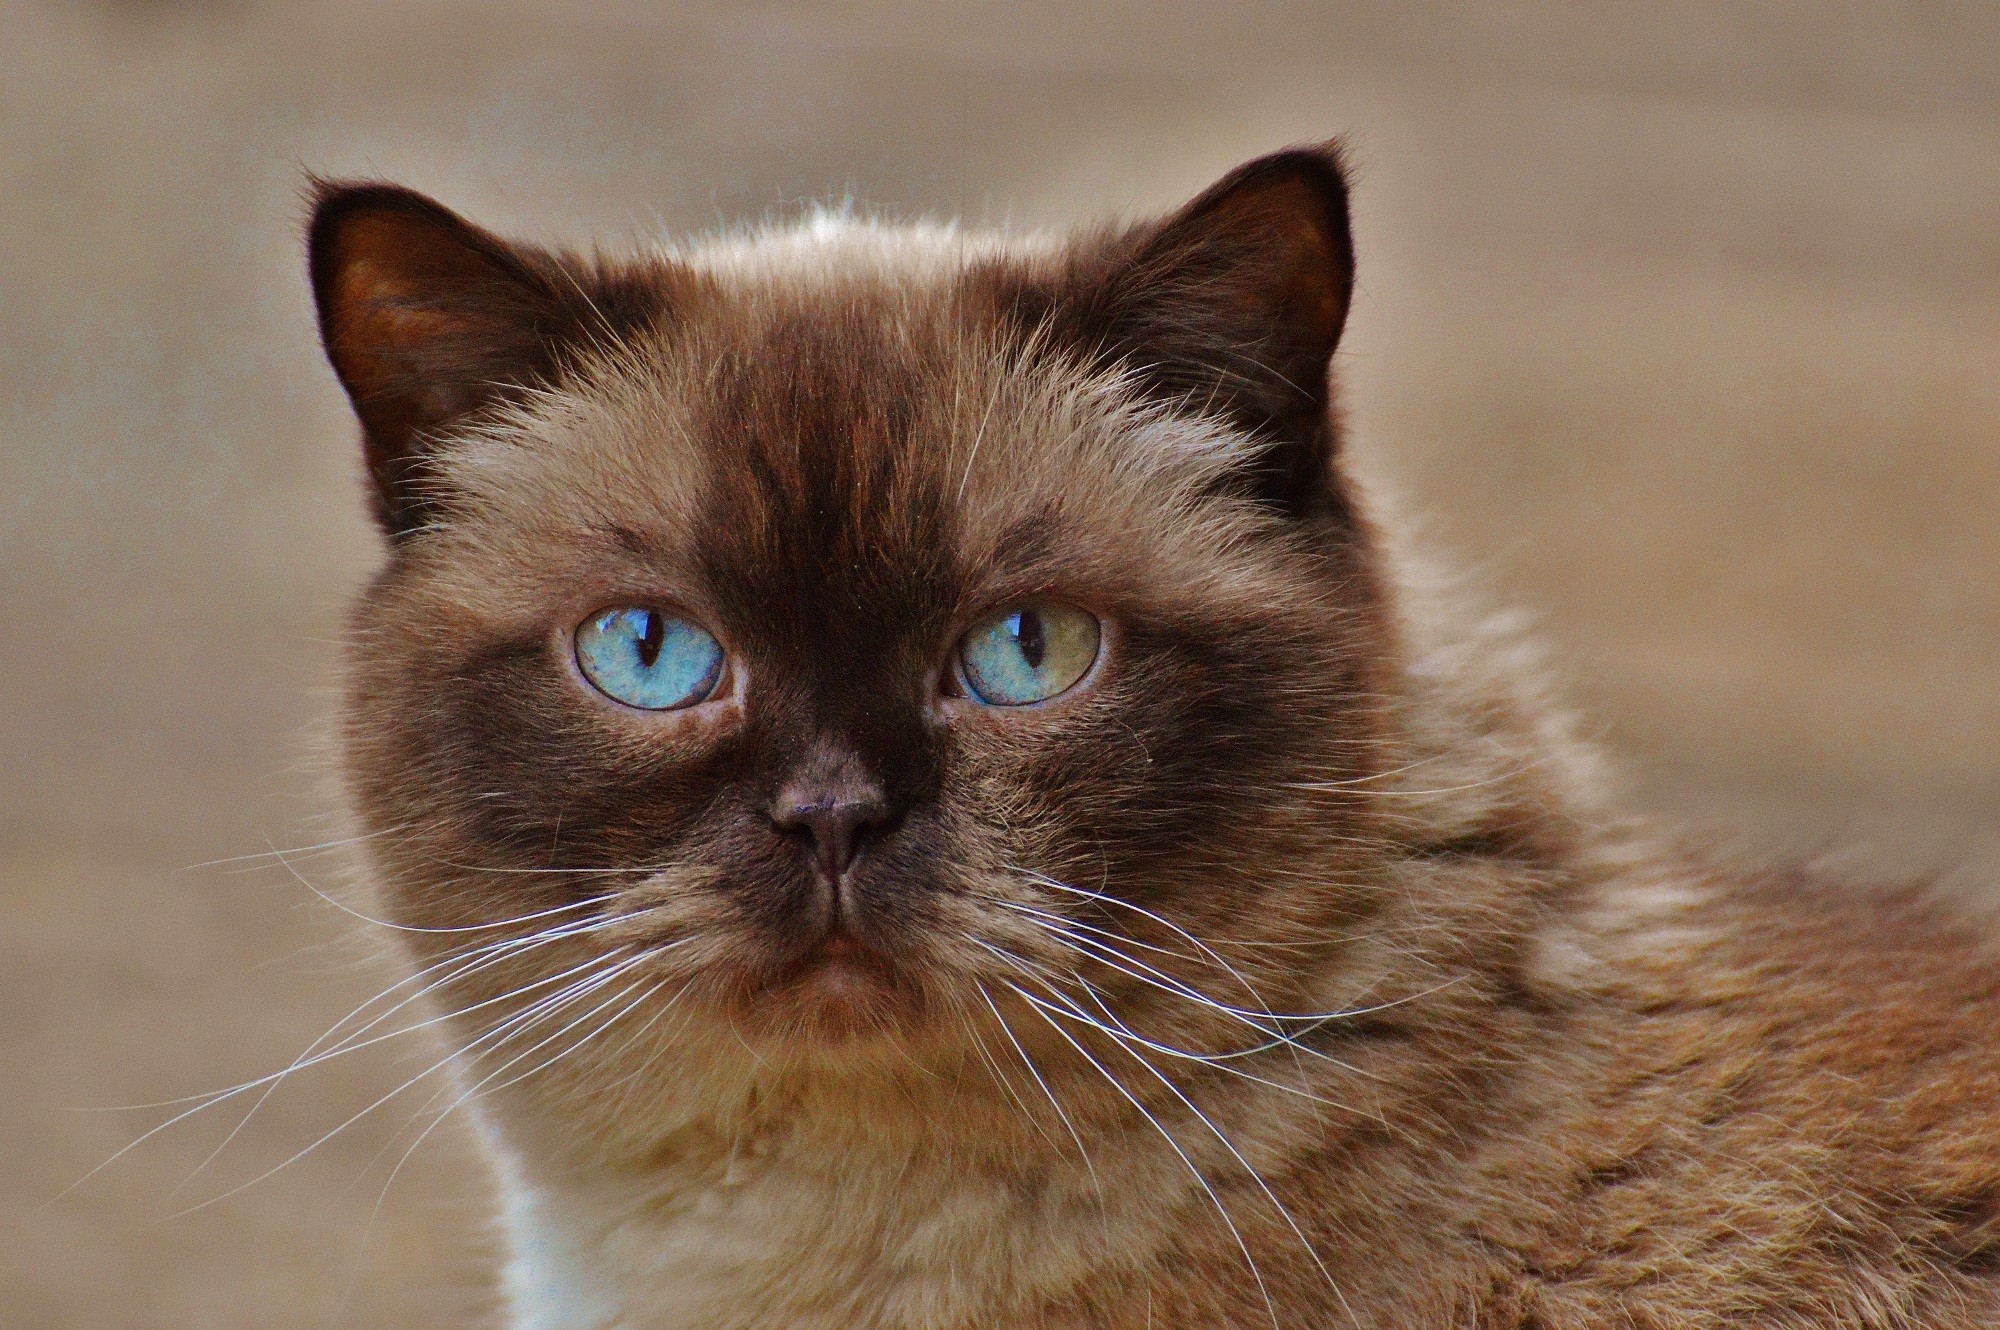
sweet, cute, fur, cat, brown, mammal, fauna, blue eye, close up, whiskers, beige, vertebrate, mieze, burmese, british shorthair, small to medium sized cats, cat like mammal, carnivoran, domestic short haired cat, domestic long haired cat, british semi longhair, birman